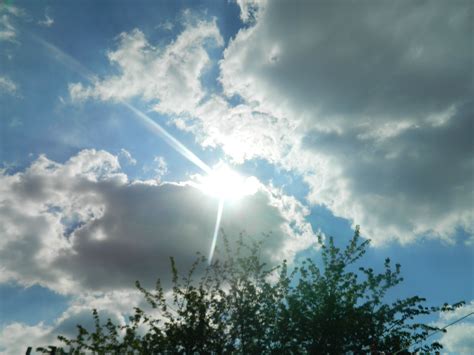
Weather: sun or clear